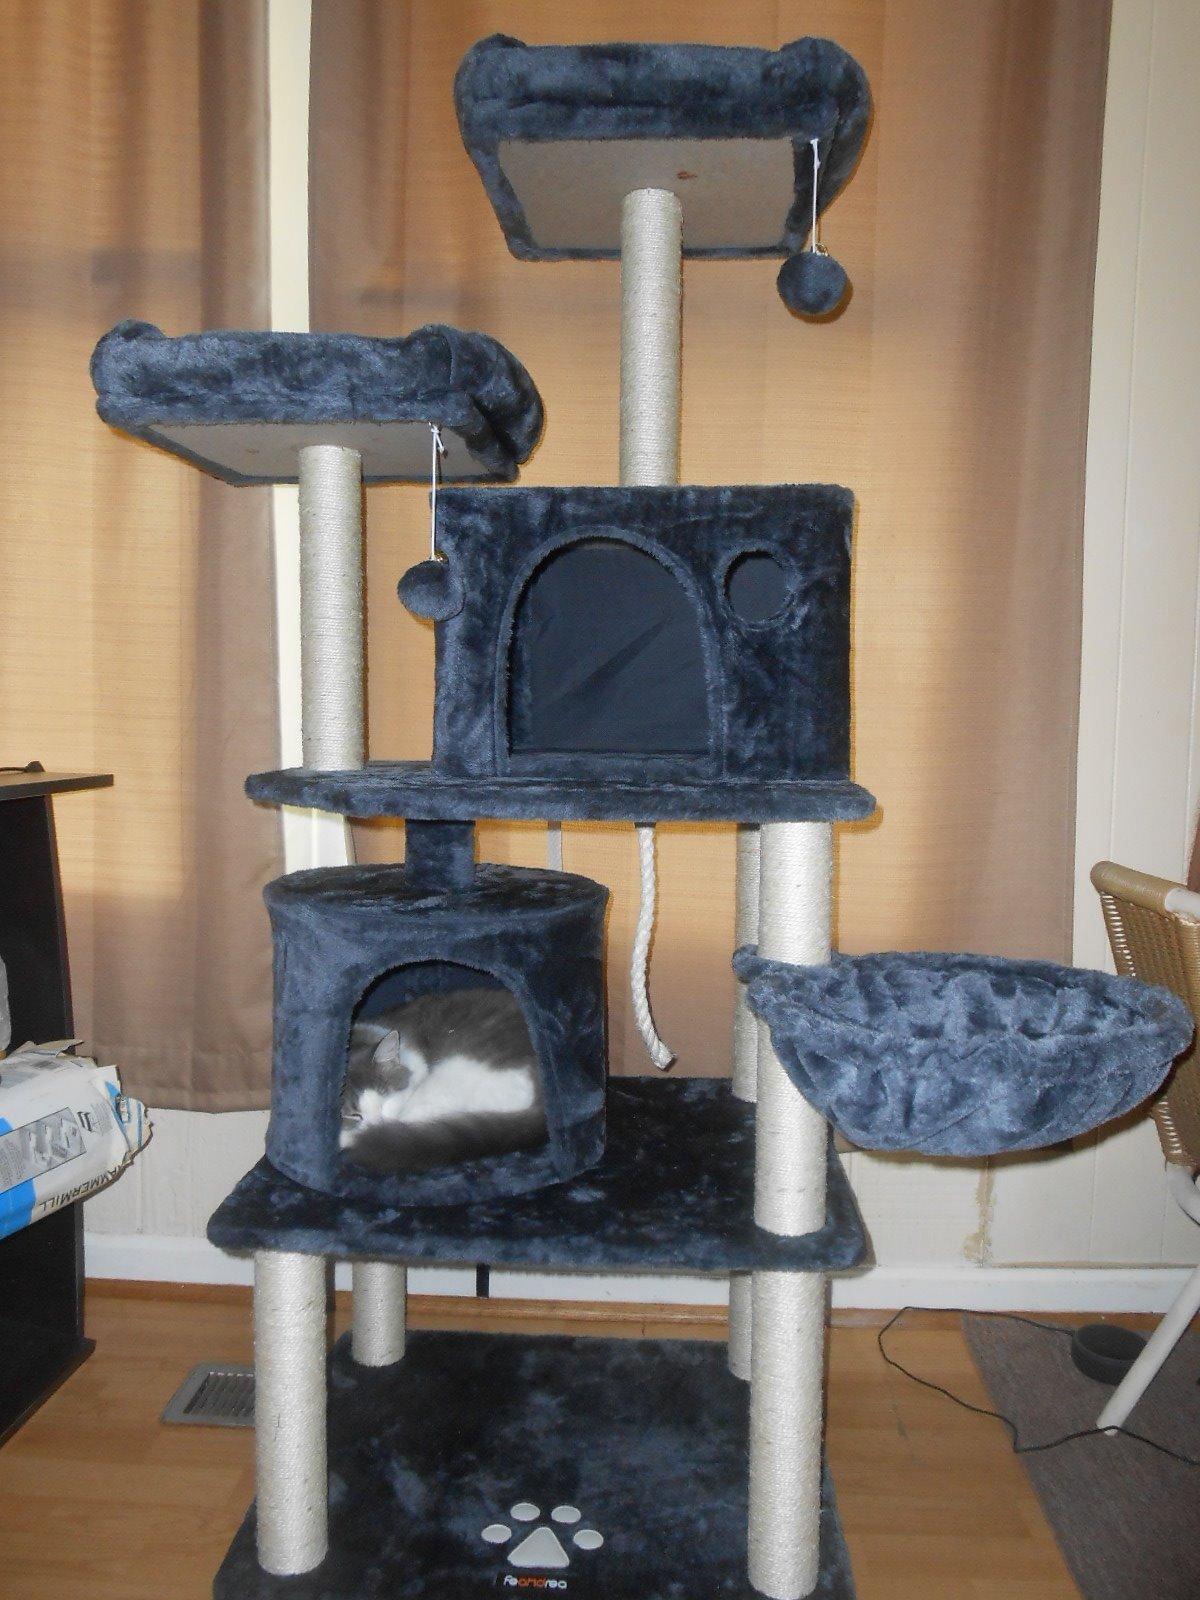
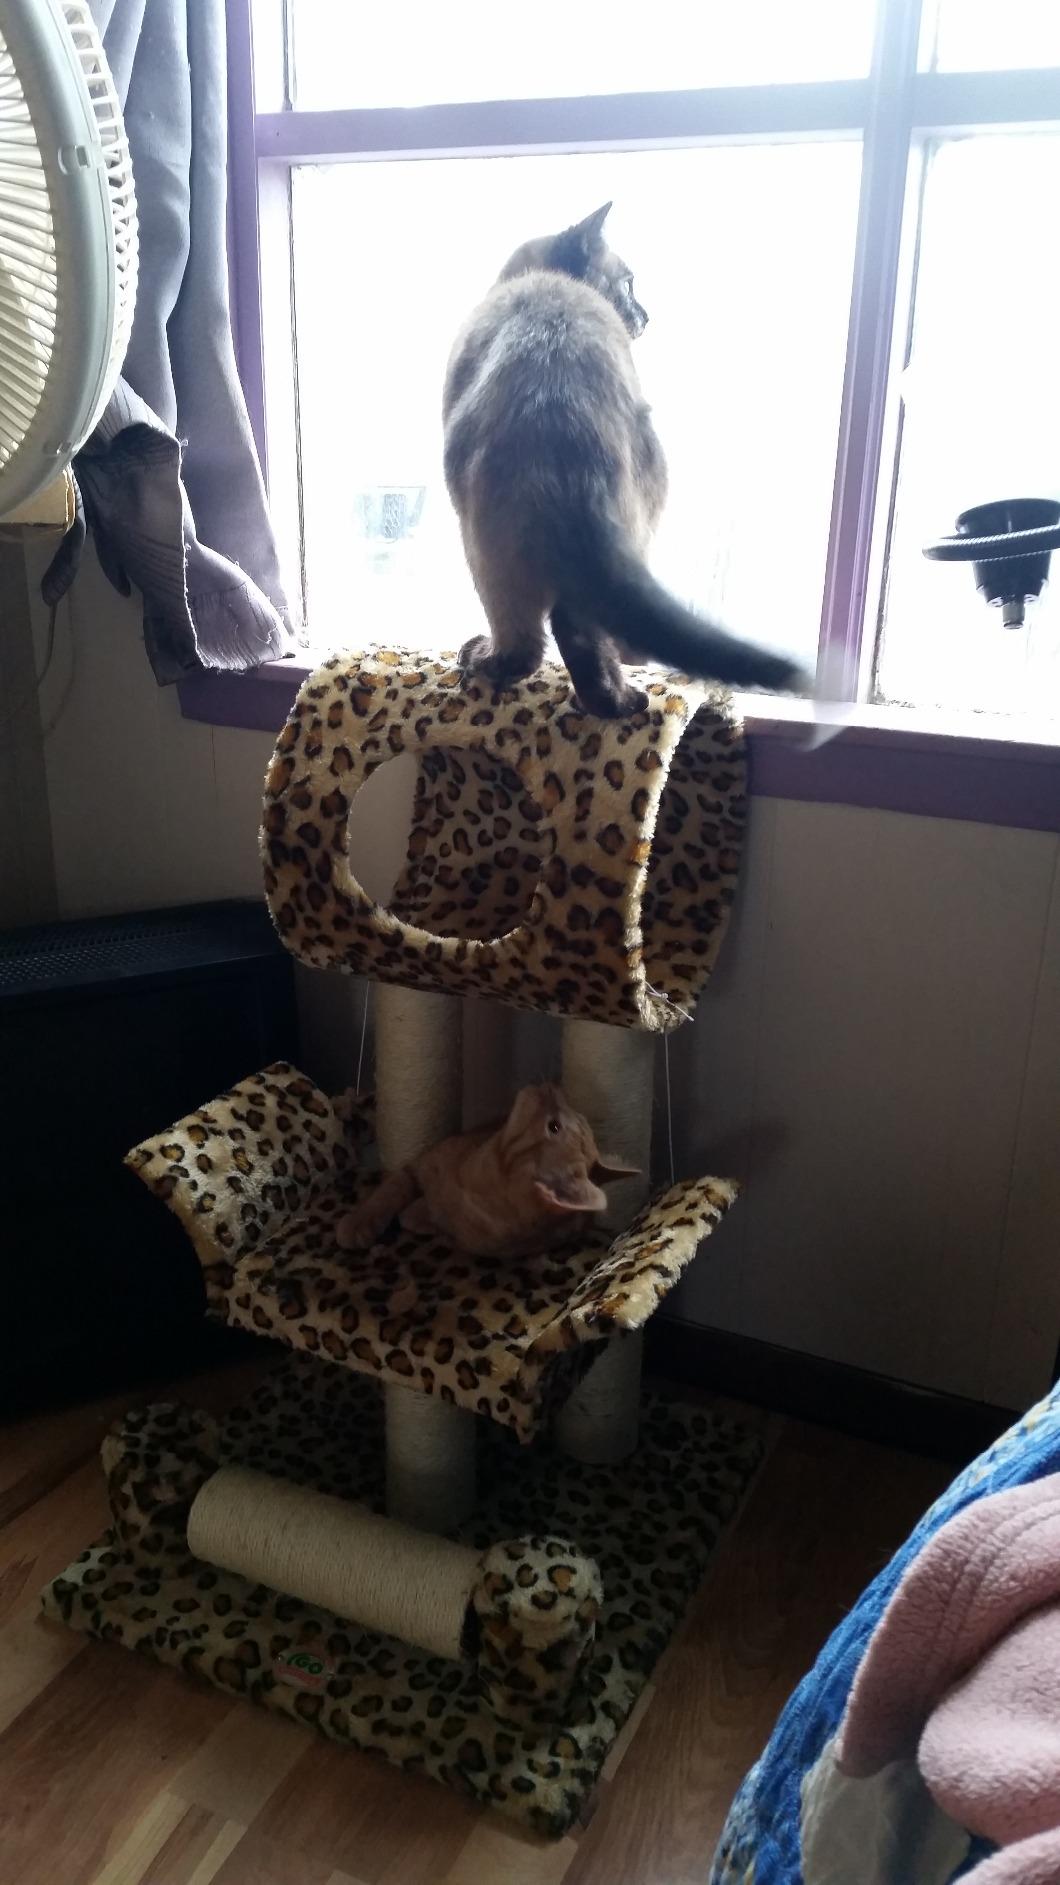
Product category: items_cat tree
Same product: no